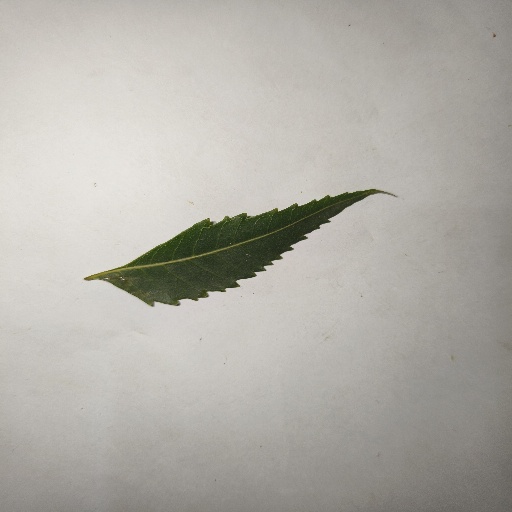
Species: Neem
Leaf condition: Healthy Leaf